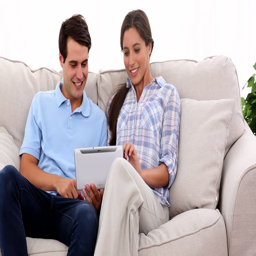
young couple using tablet on a couch